Arithmetic

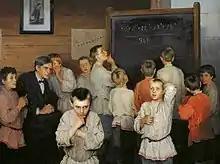
Calculations in mental arithmetic are done exclusively in the mind without relying on external aids.

Forms of arithmetic can also be distinguished by the tools employed to perform calculations and include many approaches besides the regular use of pen and paper. Mental arithmetic relies exclusively on the mind without external tools. Instead, it utilizes visualization, memorization, and certain calculation techniques to solve arithmetic problems. One such technique is the compensation method, which consists in altering the numbers to make the calculation easier and then adjusting the result afterward. For example, instead of calculating formula_99, one calculates formula_100 which is easier because it uses a round number. In the next step, one adds formula_52 to the result to compensate for the earlier adjustment. Mental arithmetic is often taught in primary education to train the numerical abilities of the students.